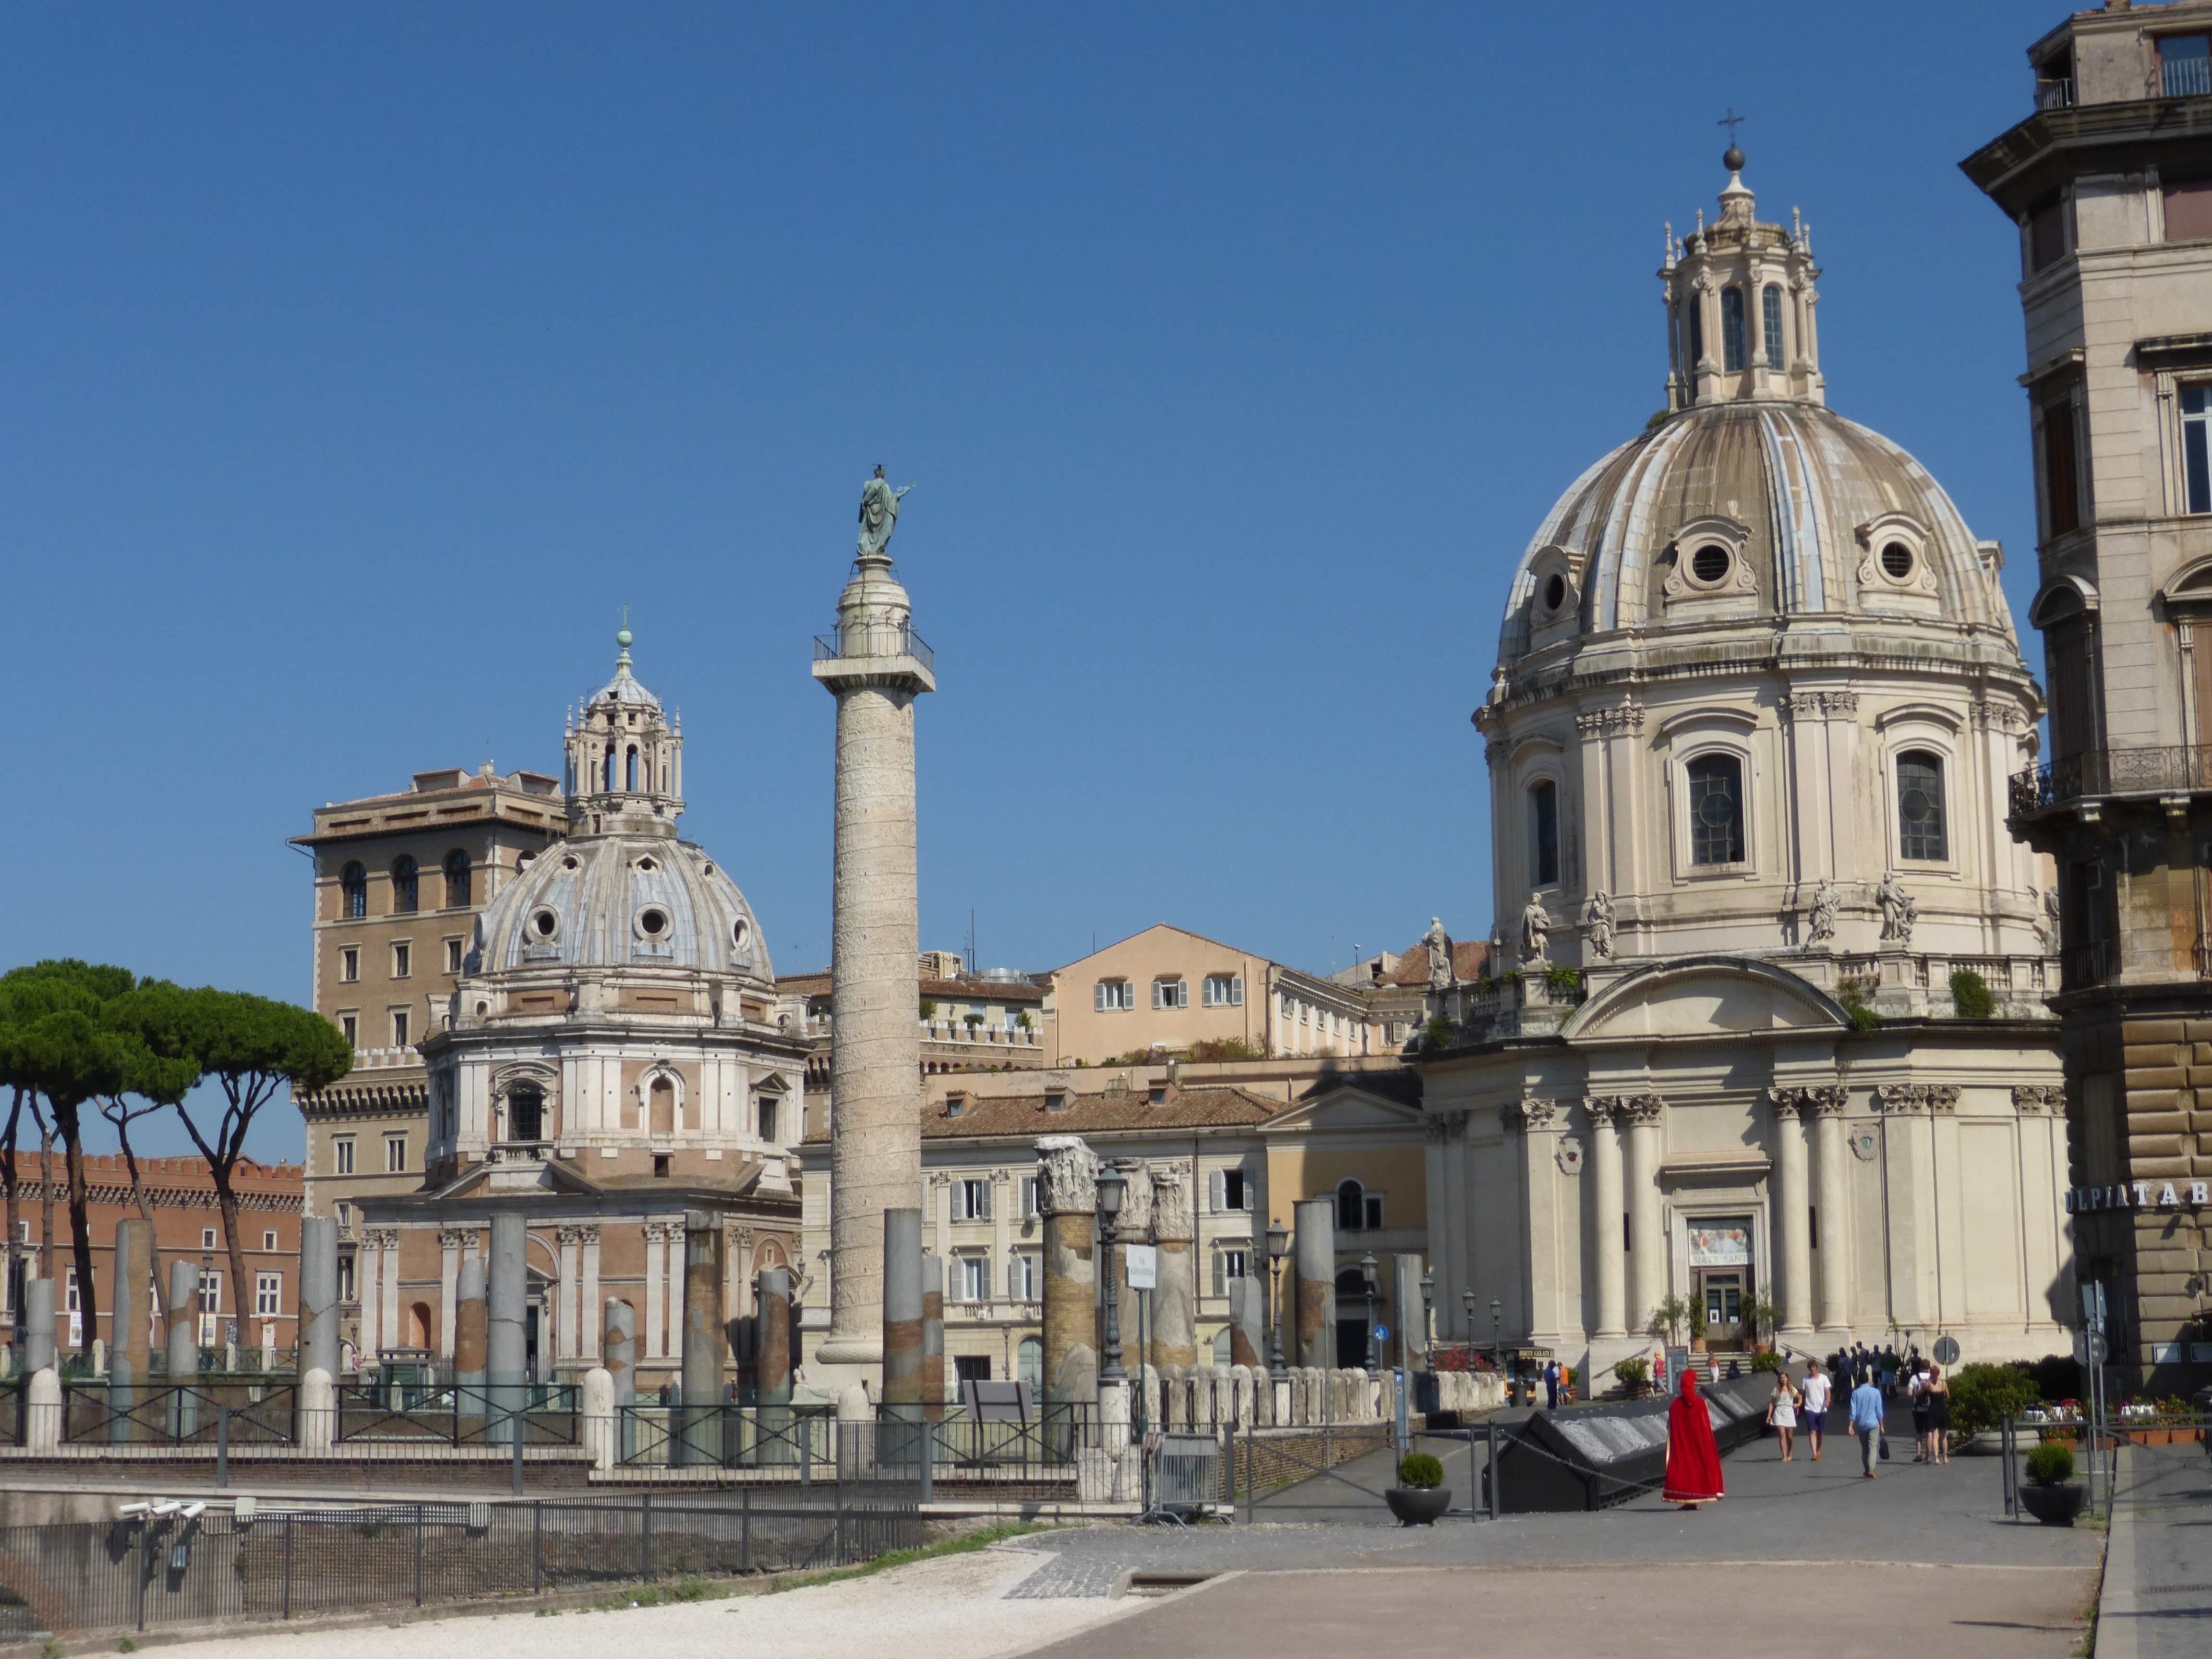
architecture, town, building, palace, city, cityscape, plaza, landmark, italy, facade, church, cathedral, tourism, place of worship, rome, ruins, town square, basilica, forum, historic site, human settlement, byzantine architecture